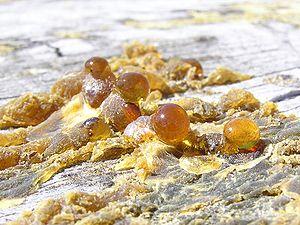
De la résine sort d'une souche de Pin de Monterey (Pinus radiata) sept ans après l'abattage de l'arbre.